WYDO

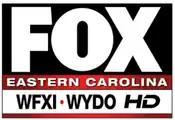
Final WFXI/WYDO logo used until 2017.

As a condition of keeping its Fox affiliation, WFXI signed on full-time satellite WYDO on June 30, 1992. This station aired an analog signal on UHF channel 14 from a transmitter southeast of Ayden that covered Greenville, Washington and the northwestern parts of the Inner Banks region. In addition to resolving reception issues for WFXI, WYDO also provided an additional opportunity for local advertising. While WFXI's studios were always based in Morehead City on Arendell Street/US 70, WYDO operated an advertising sales office in different locations in Greenville (the last one was located on Red Banks Road).